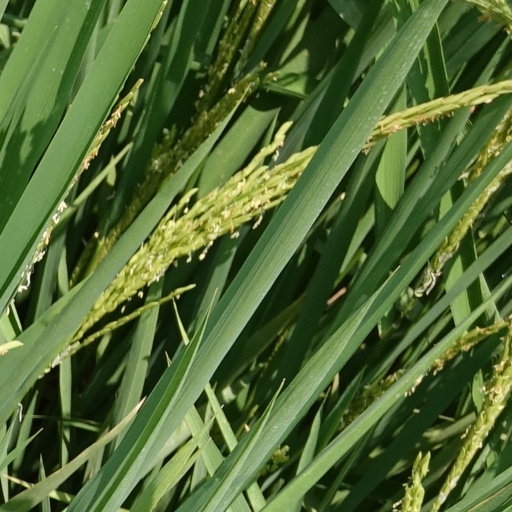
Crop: rice